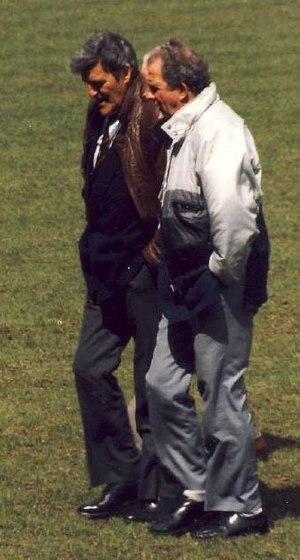
James William Thomas Hill dit Jimmy Hill, né le 22 juillet 1928 à Londres et mort le 19 décembre 2015 à Hurstpierpoint, Sussex de l'Ouest, est un footballeur anglais.